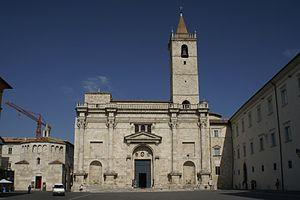
Les Marches historiquement incluses dans l'histoire des États pontificaux, sont un territoire riche en Cathédrales, Eglises et Abbayes ou Collégiales de différents ordres religieux. La plus grande partie des édifices ici recensés étant de style composite, nous avons choisi de catégoriser les ouvrages en fonction du style prédominant.